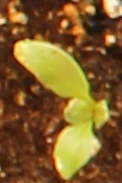
Label: Sugar beet